Question: Please indicate a possible affordance area of the bottle that can be used for pouring
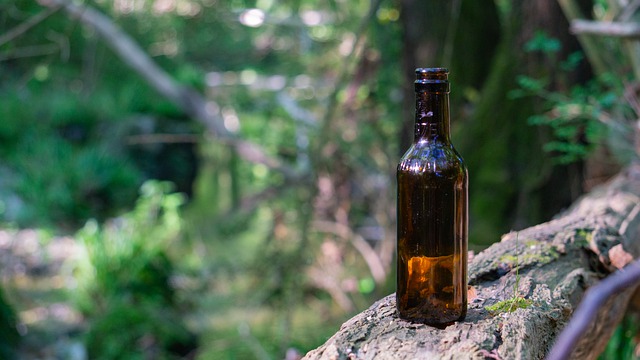
Answer: [409, 64, 453, 122]